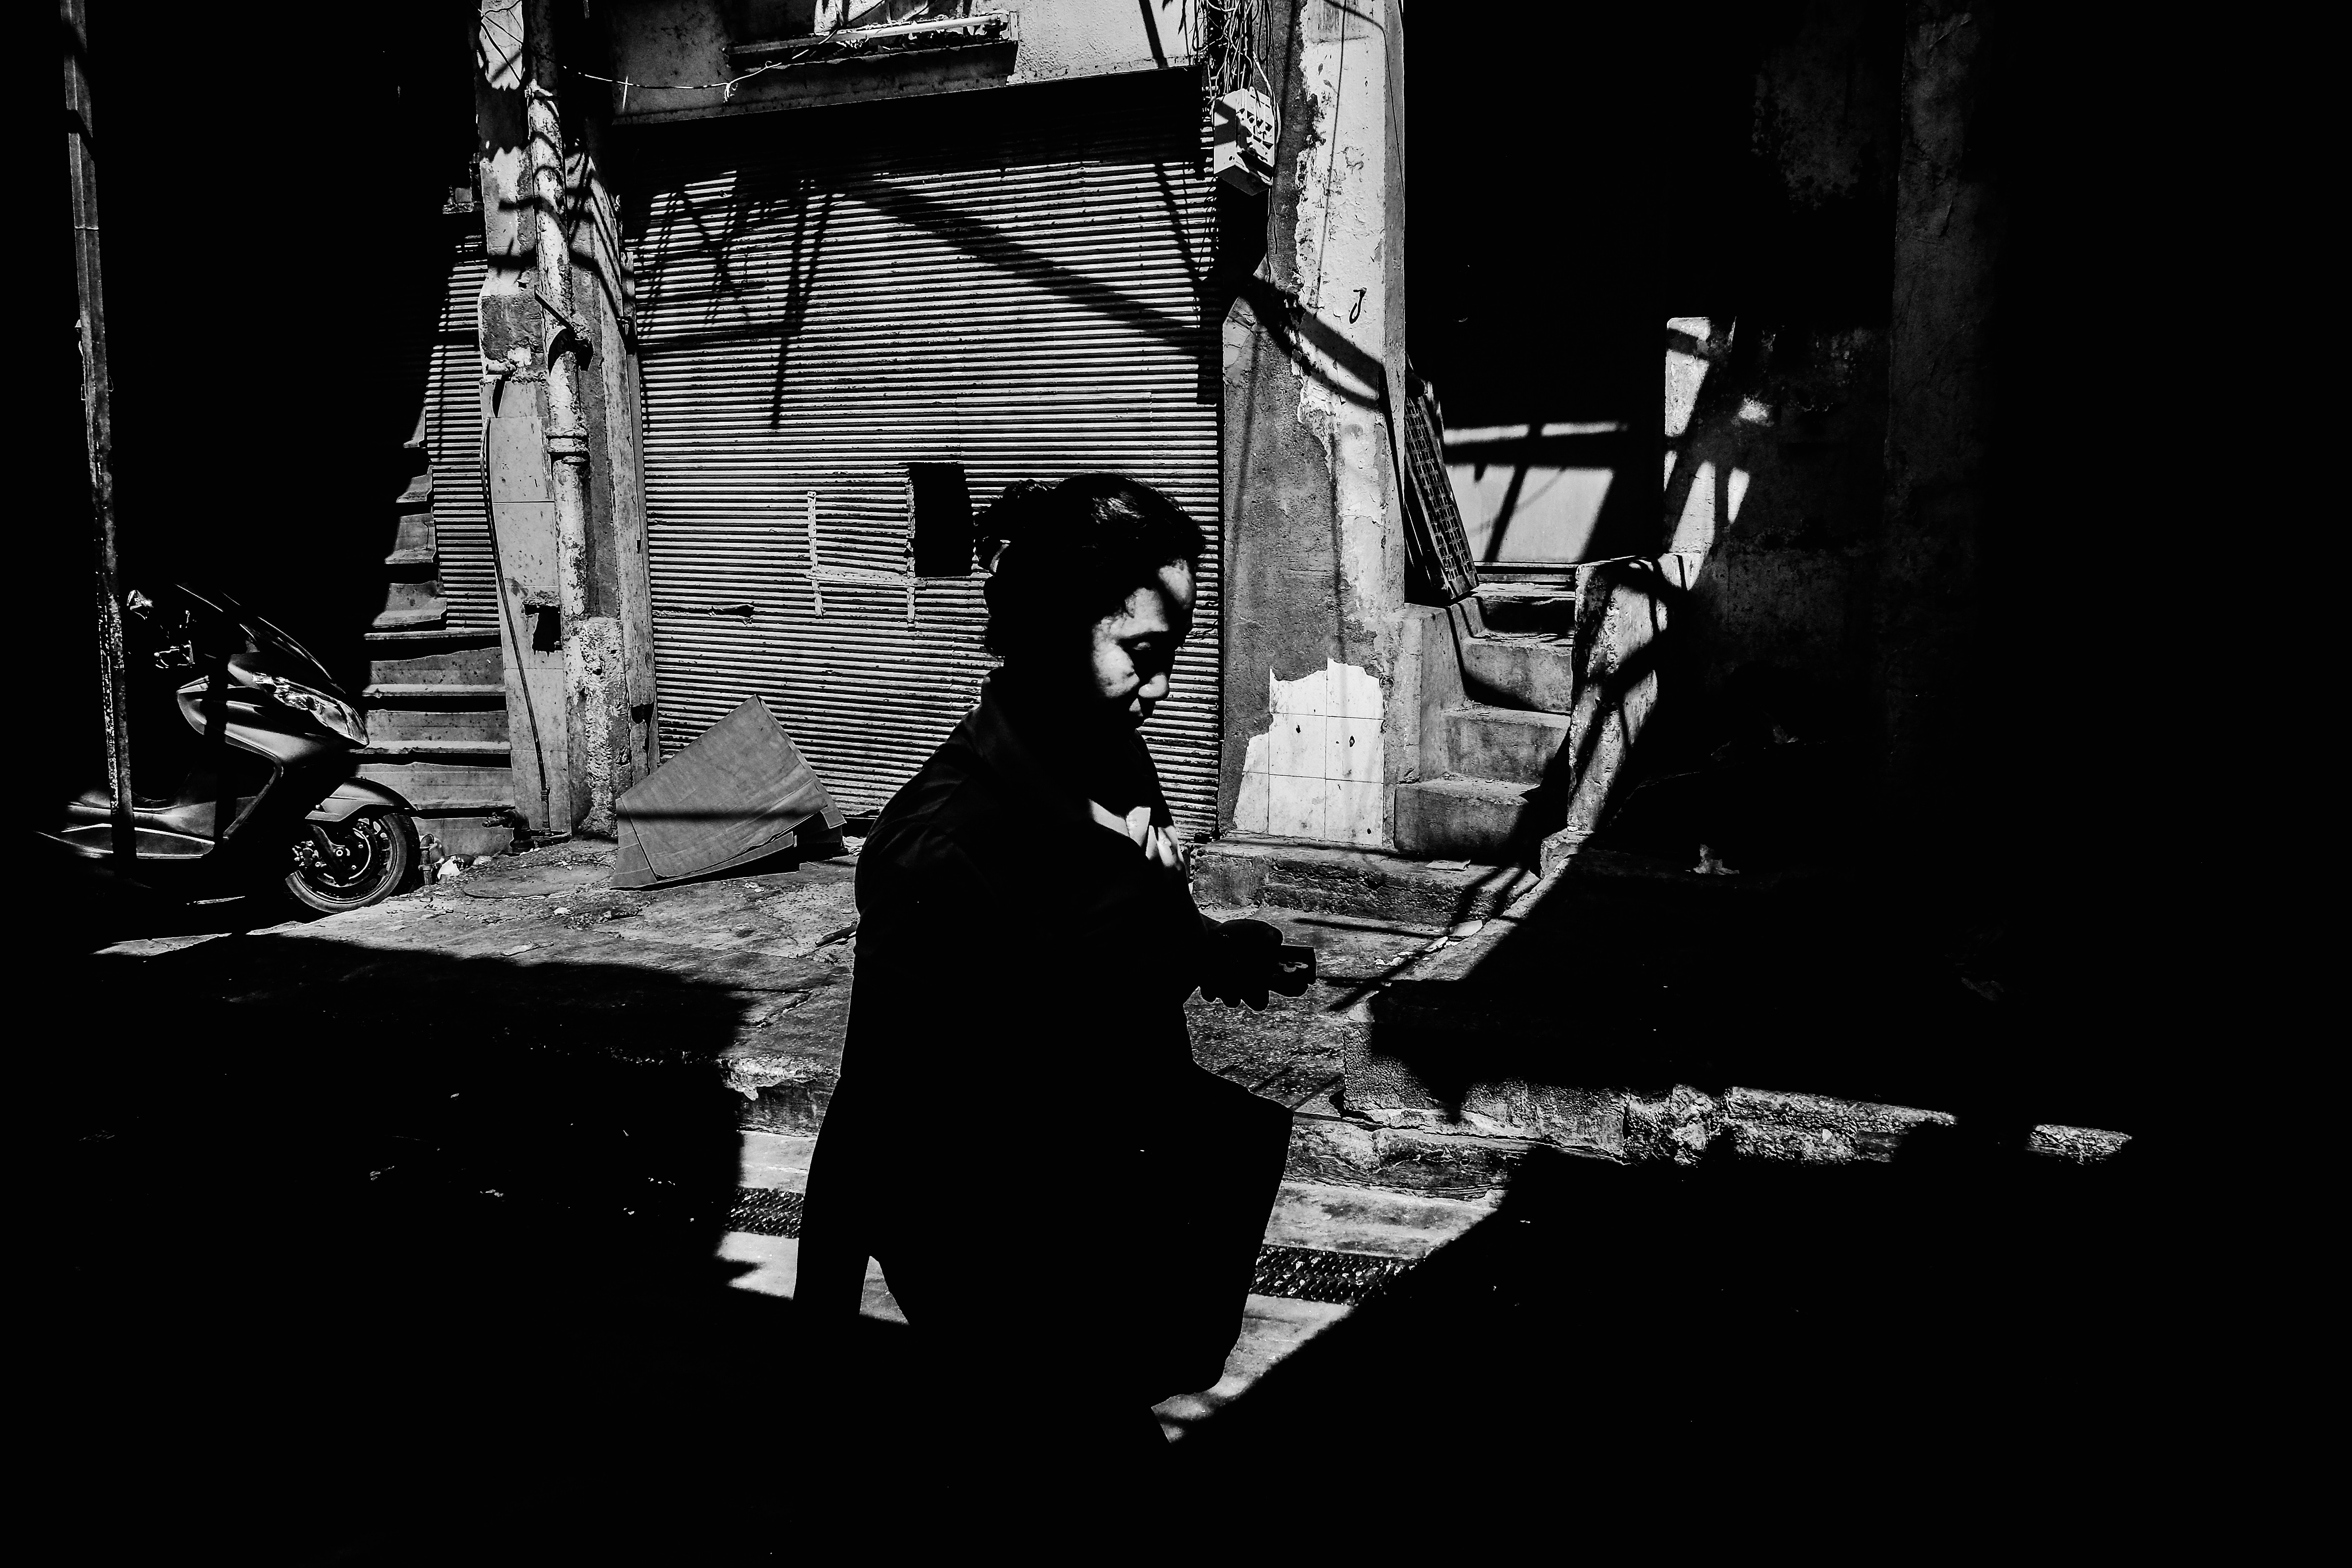
light, black and white, street, fujifilm, darkness, market, black, monochrome, streetphotography, bw, candid, shadows, x100, fuji, x100s, deepshadows, monochrome photography, album cover, film noir